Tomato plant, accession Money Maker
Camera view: vertical (180 deg); turntable rotation: 270 degrees
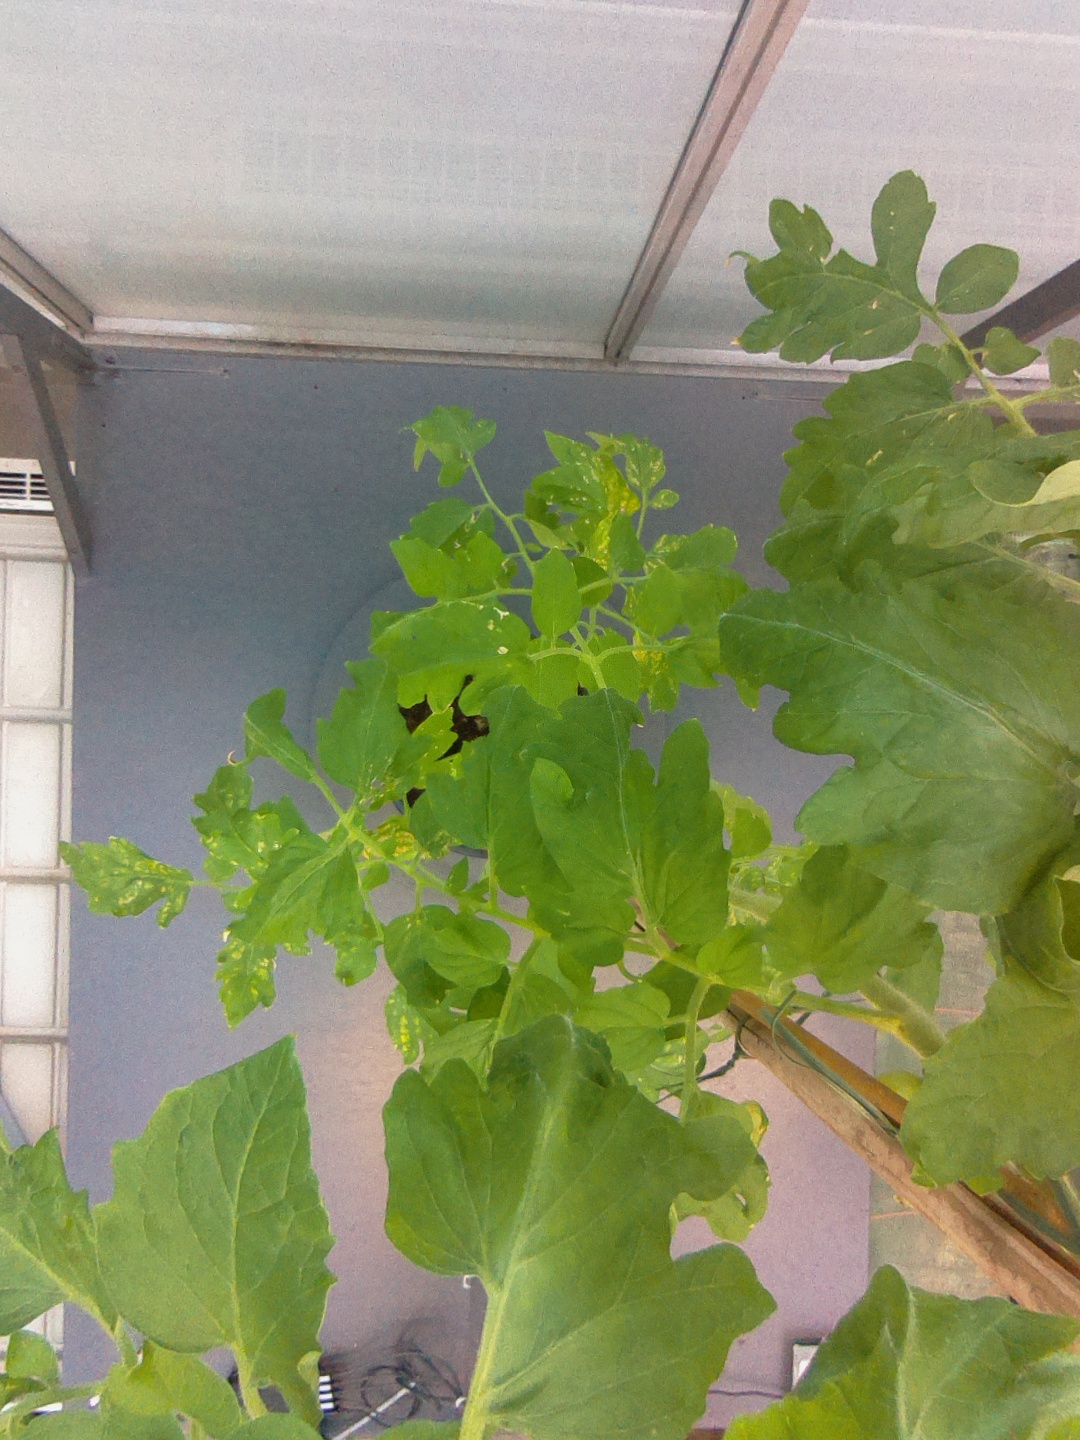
BBCH growth stage 74: 40%-50% of final fruit size